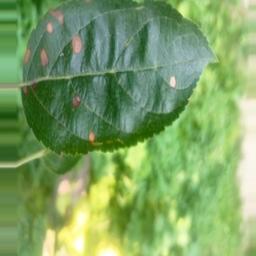
Label: Alternaria